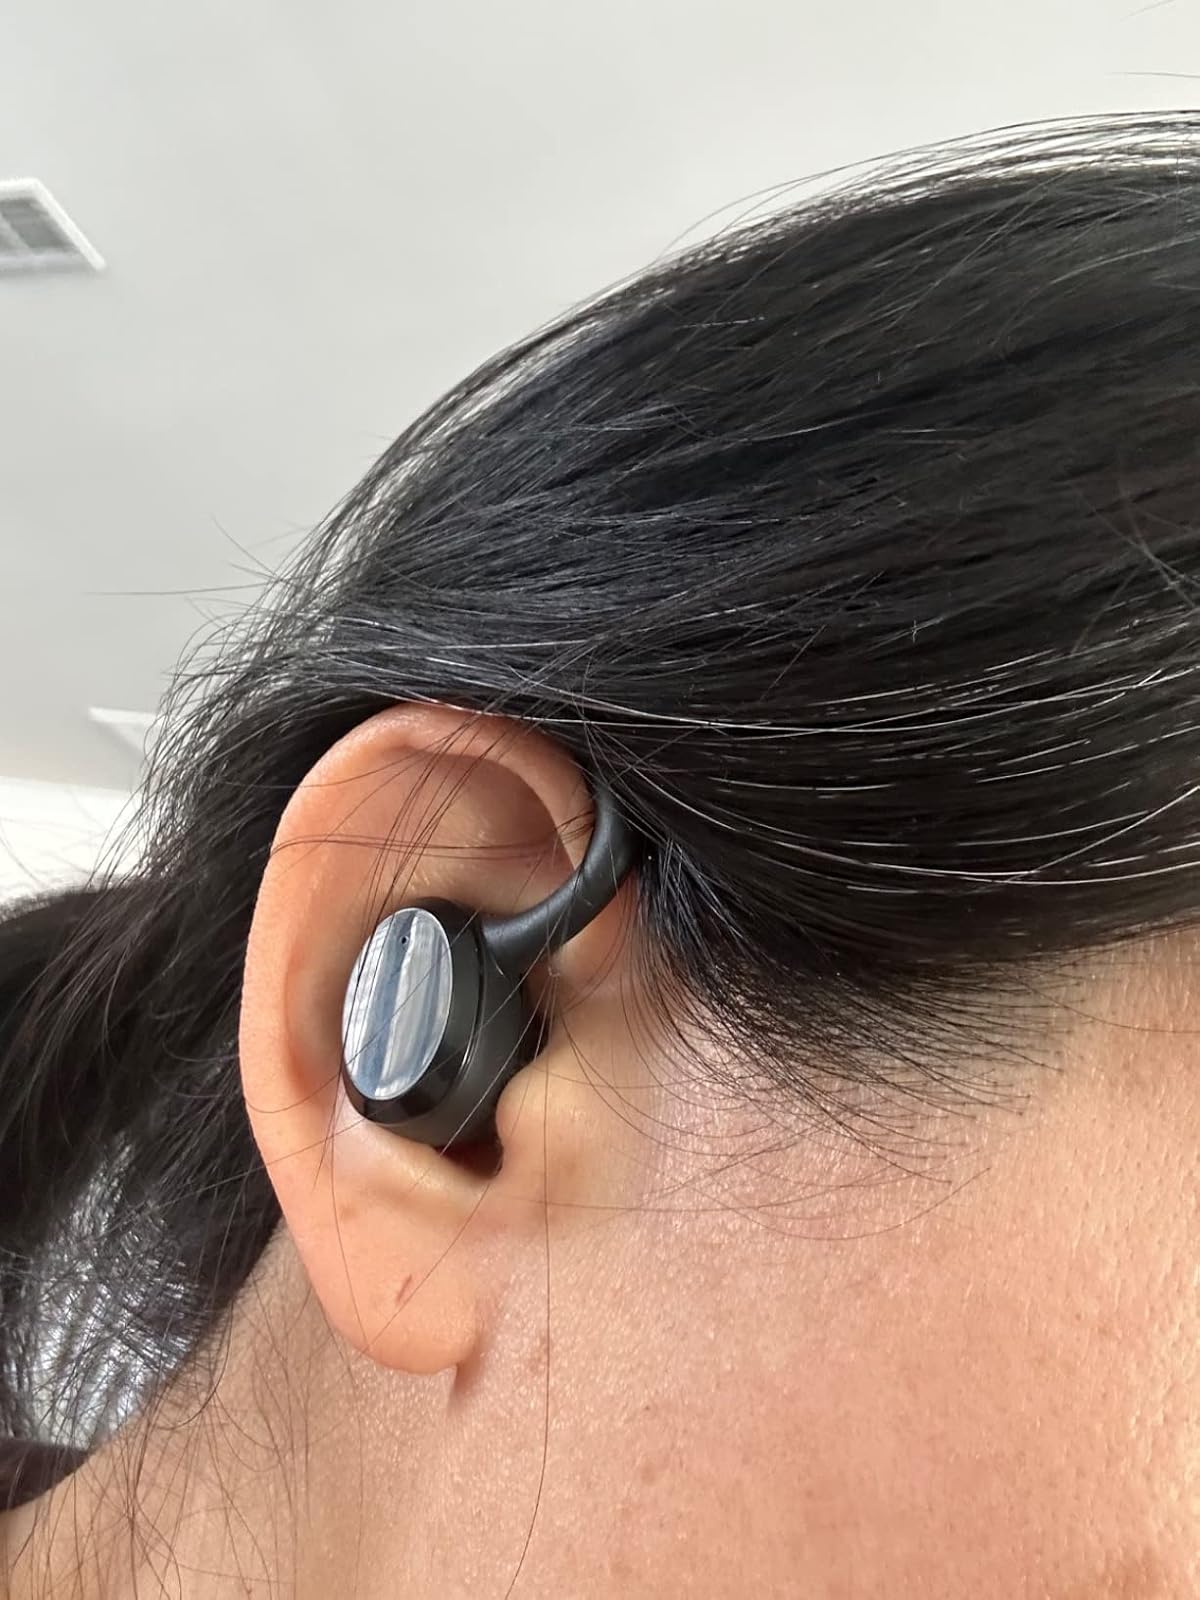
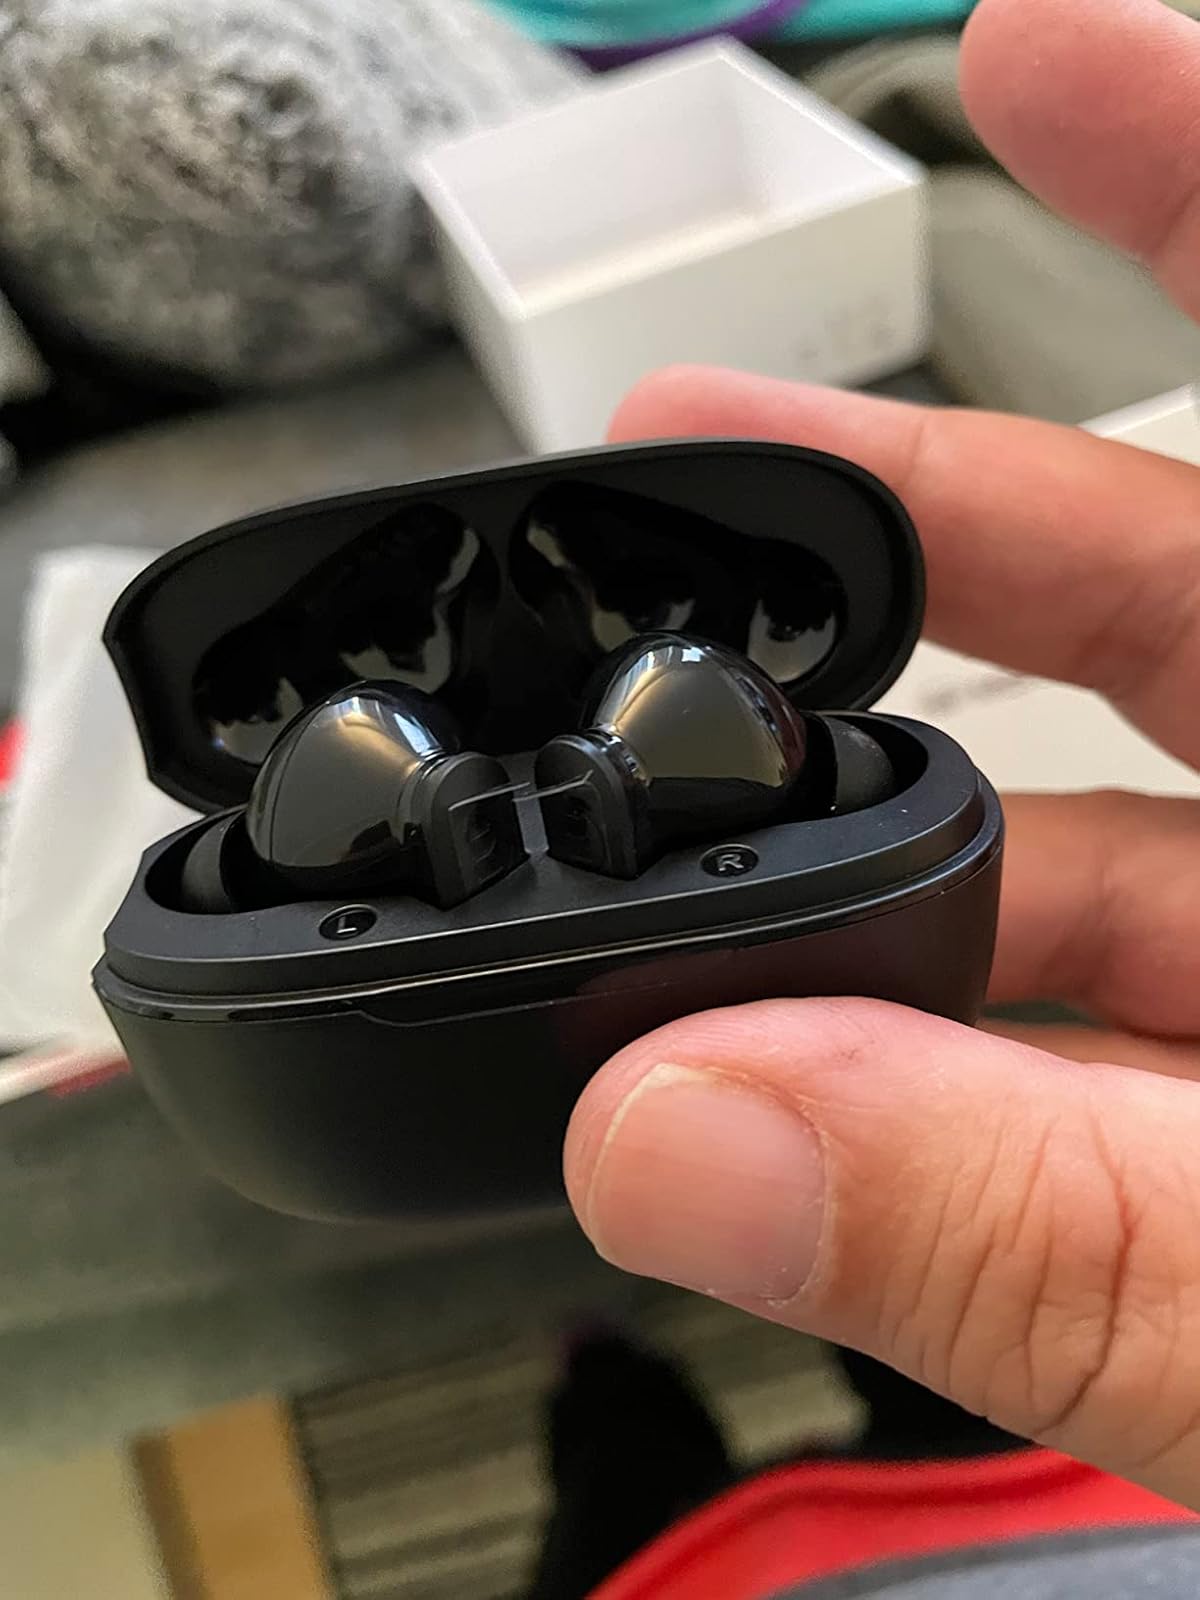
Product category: earbuds
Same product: no